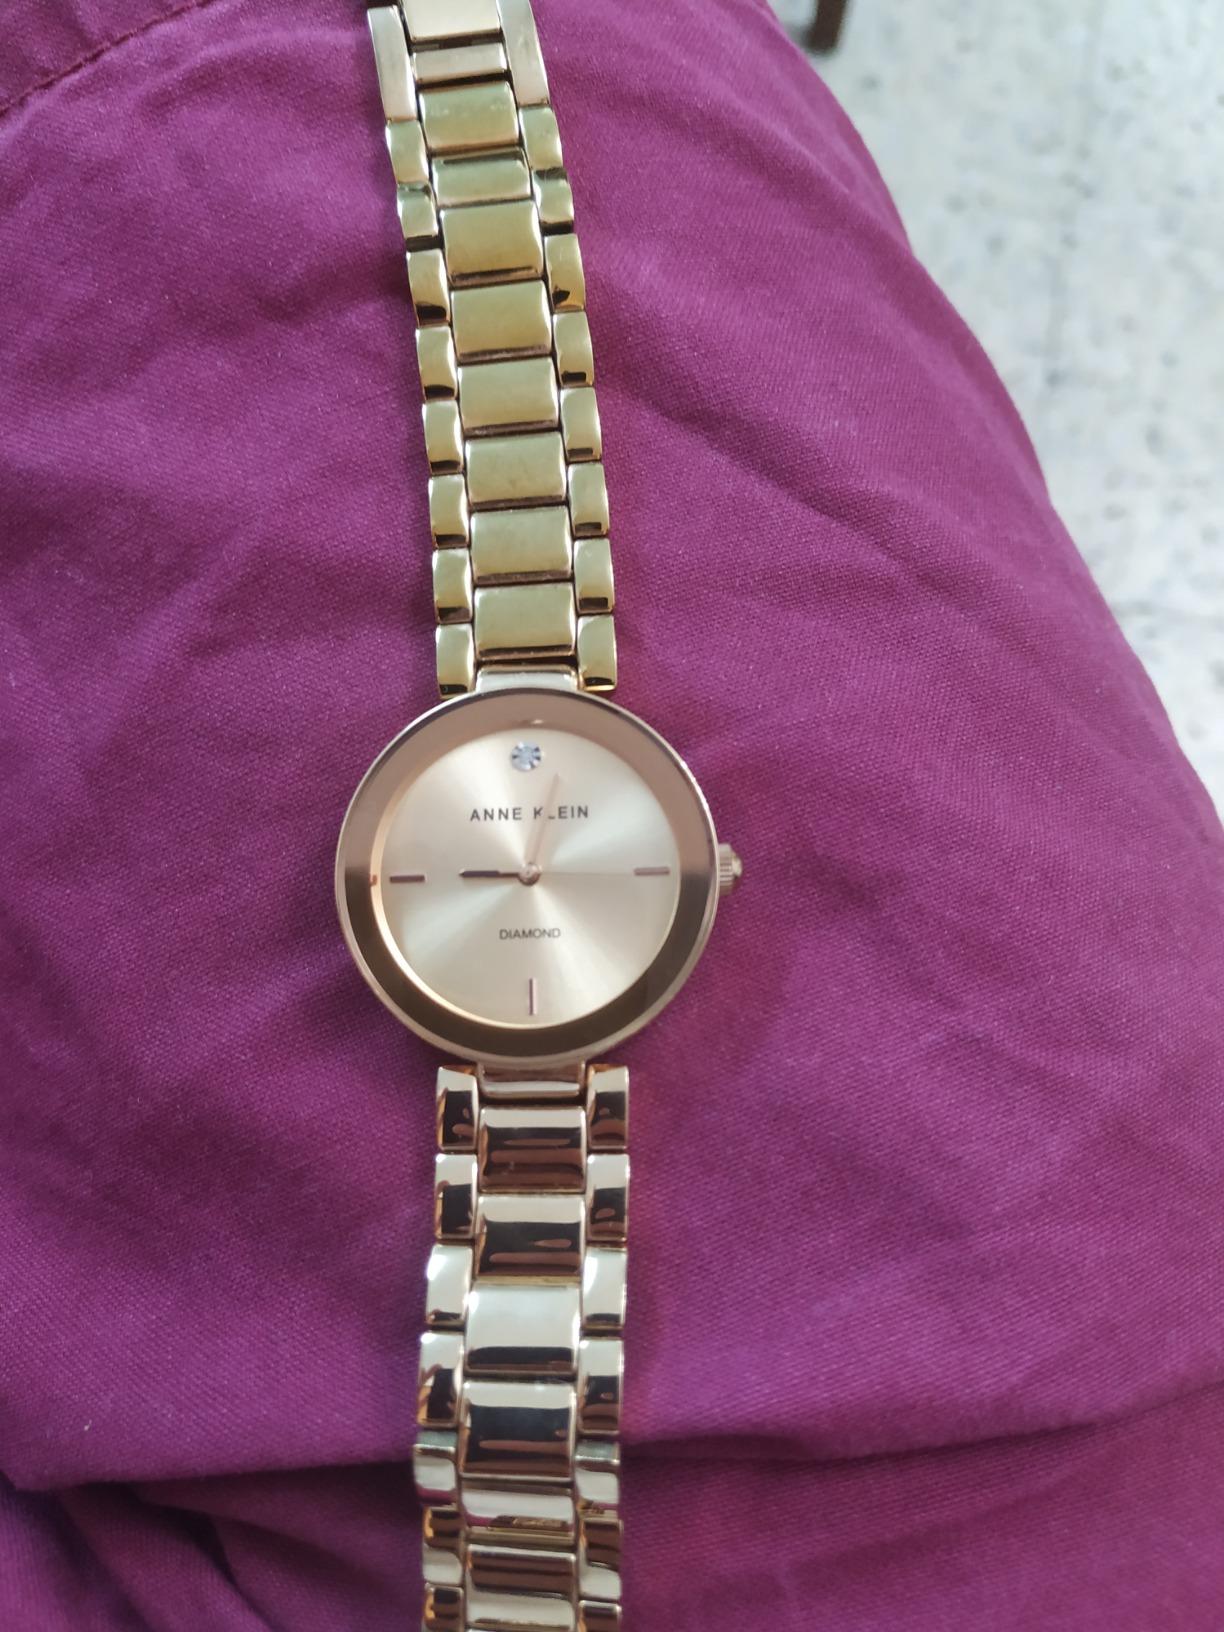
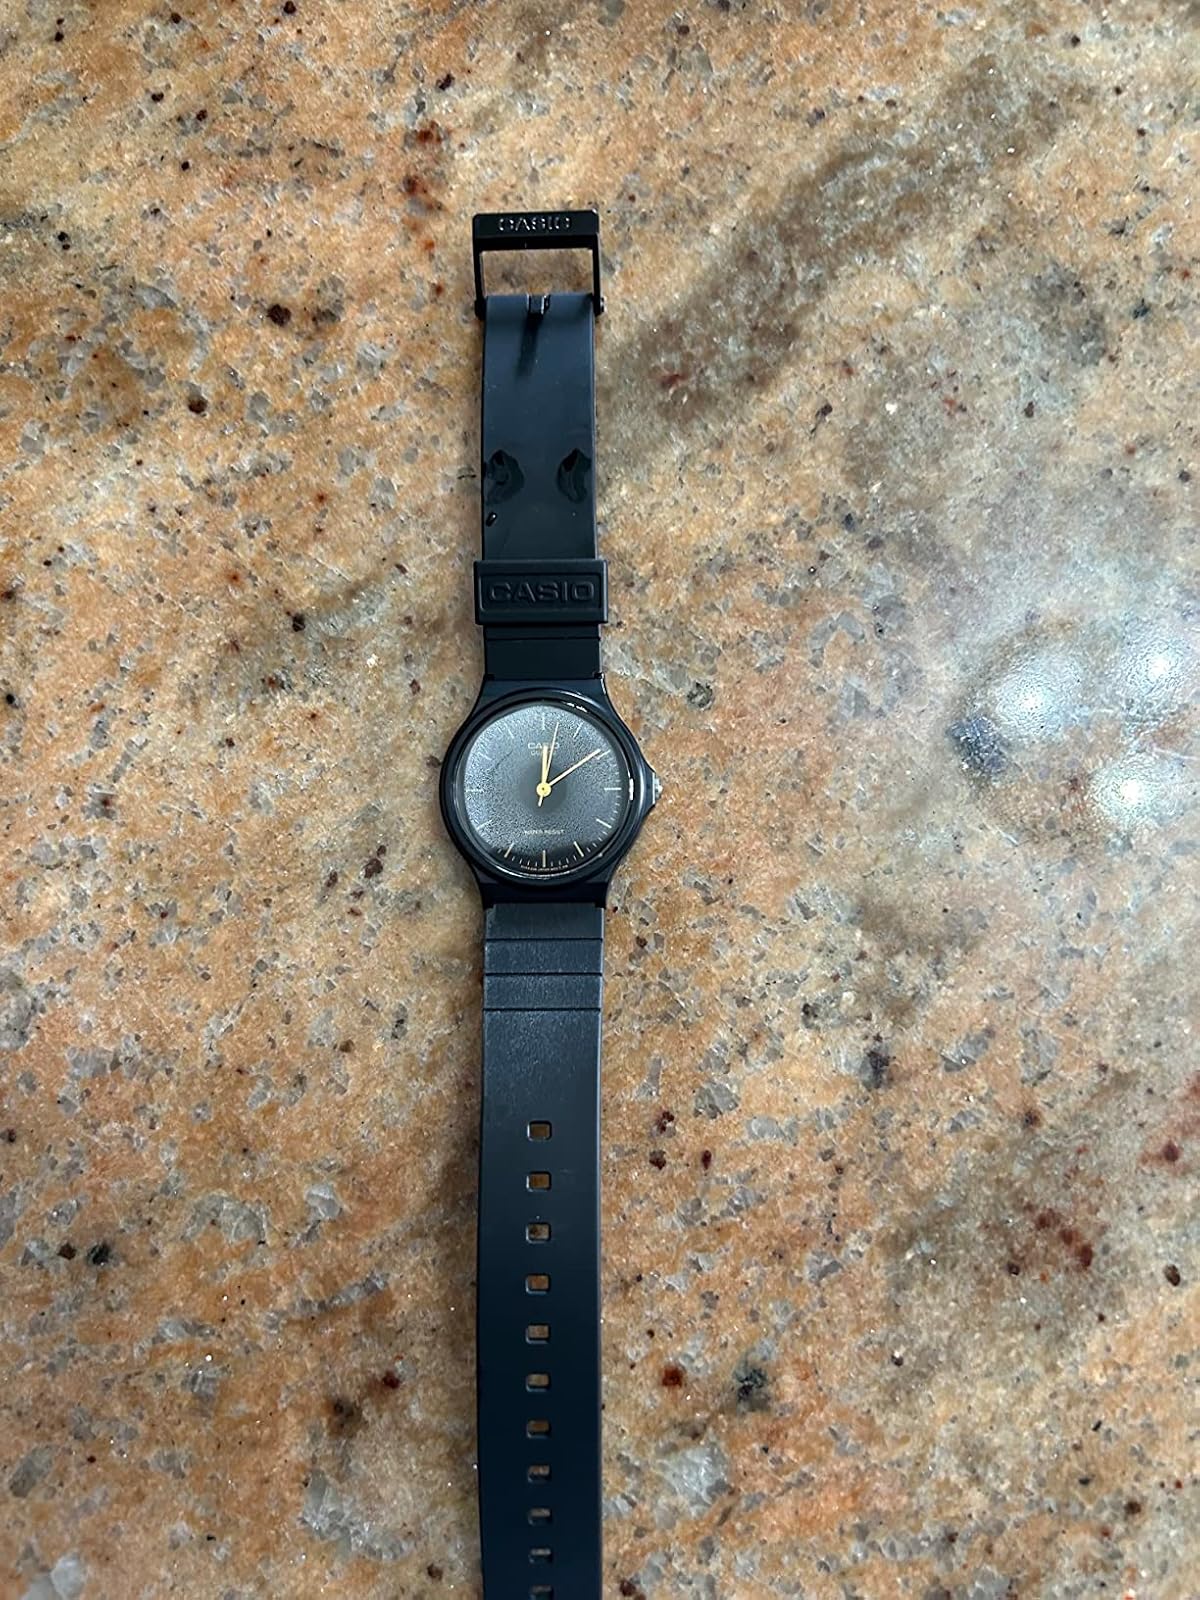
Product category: accessories_watch
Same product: no